Harry La Montagne

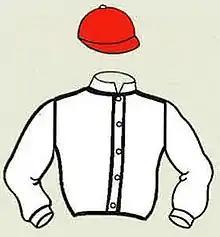
Racing Silks of Harry La Montagne.

La Montagne married Emma Morgan, daughter of Thomas Morgan, in New London, Connecticut on March 2, 1871. She was reported as ill in 1898 and was listed on a joint passport application in 1899, but there is no trace of her when Harry La Montagne held the post of General Manager at the Golden Link Mining Company in Arizona in 1905.